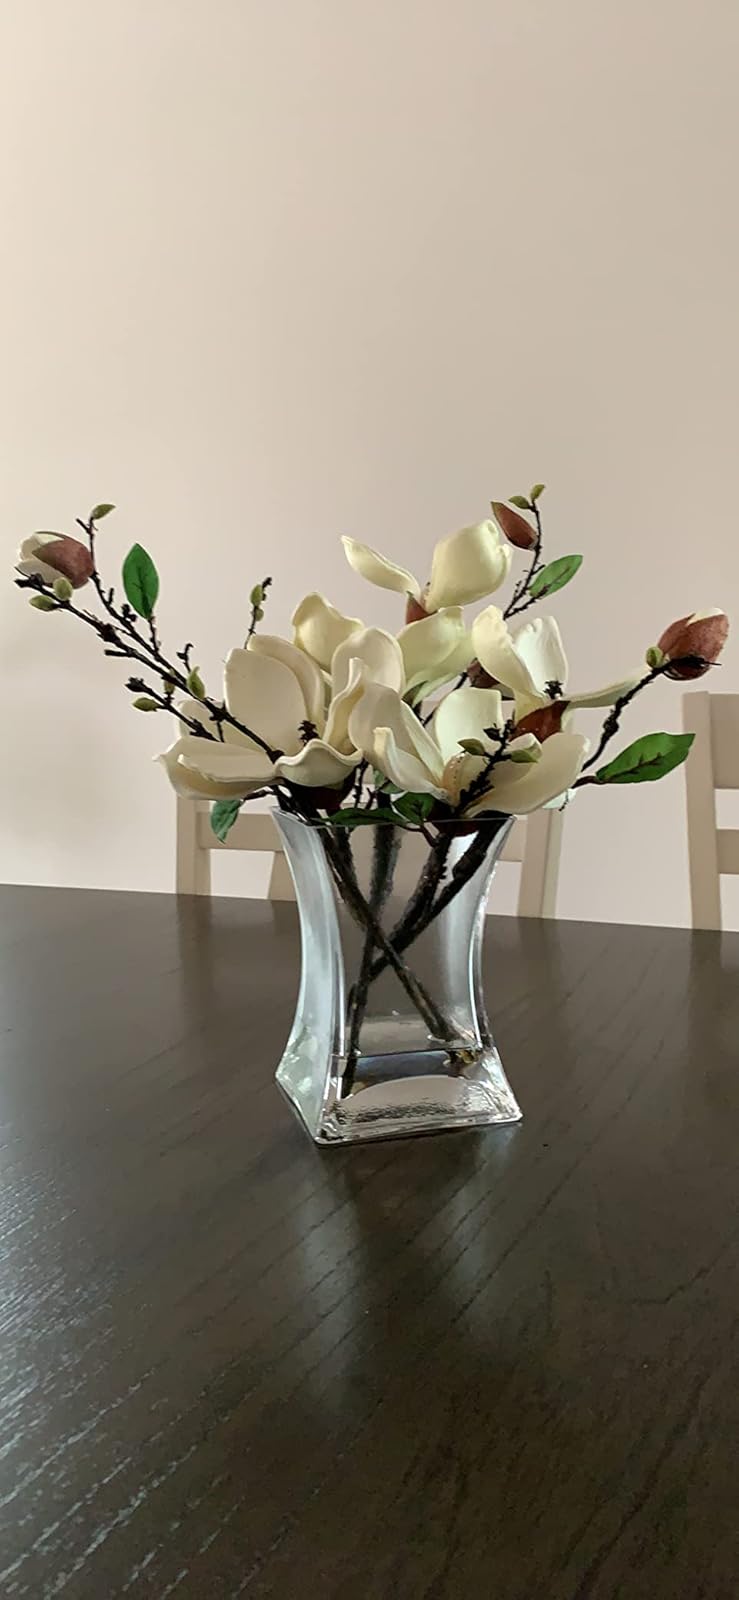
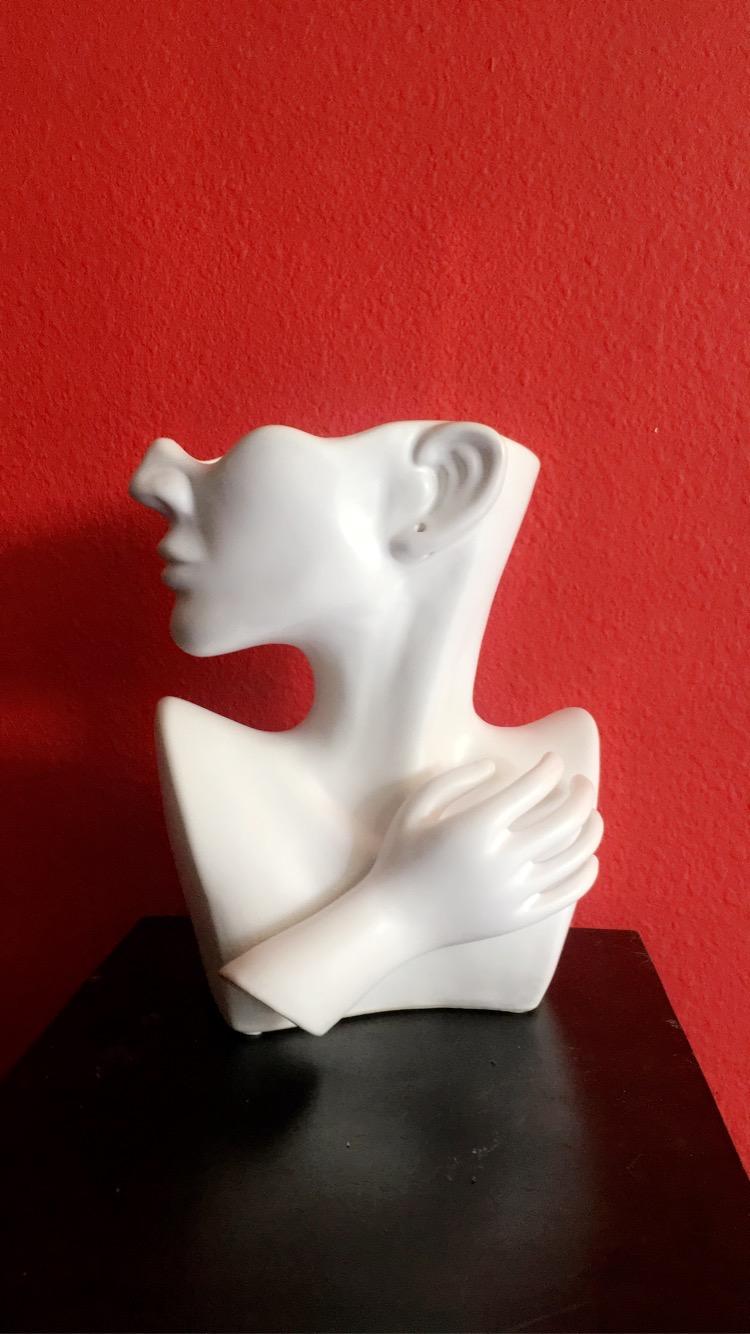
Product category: vase
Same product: no